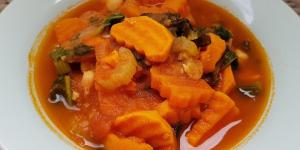
estofado de verduras vegano